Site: brandenburg
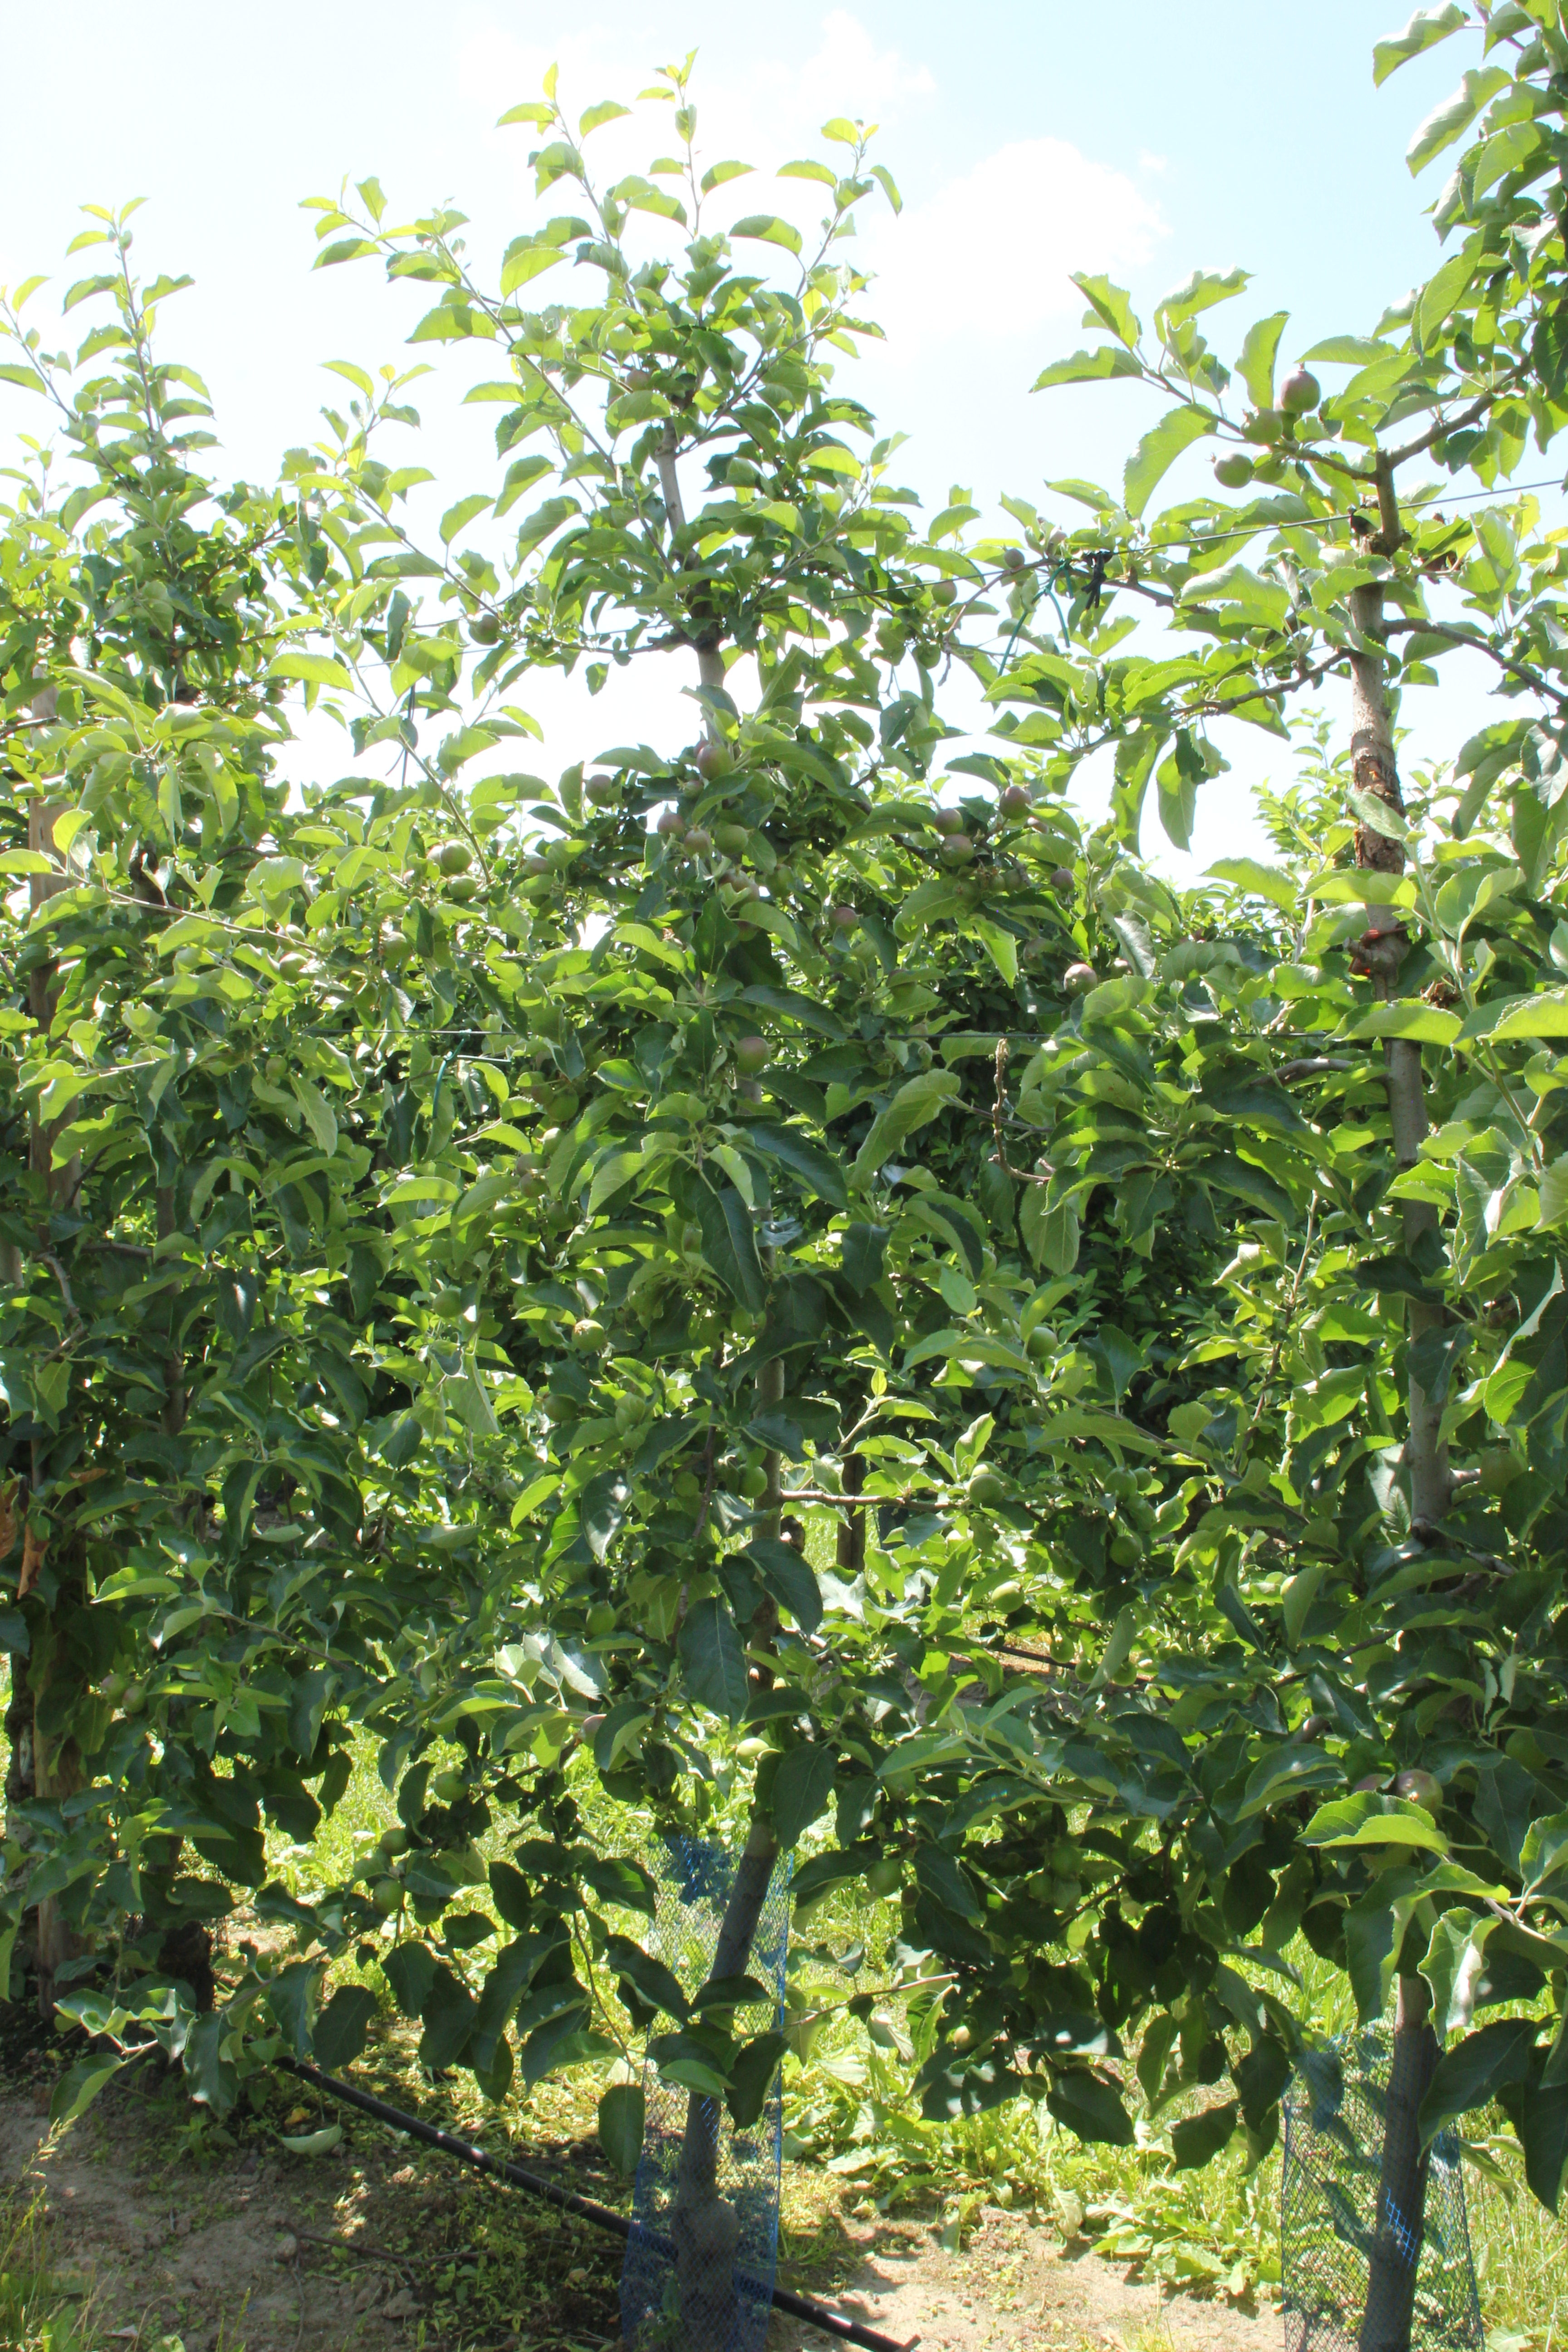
Growth stage (BBCH 73): Development of fruit